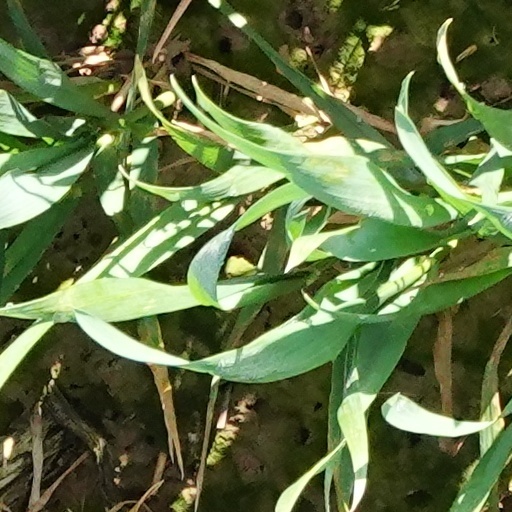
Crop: wheat